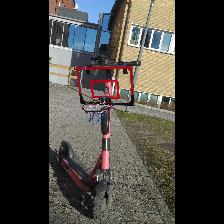
Label: NonHuman